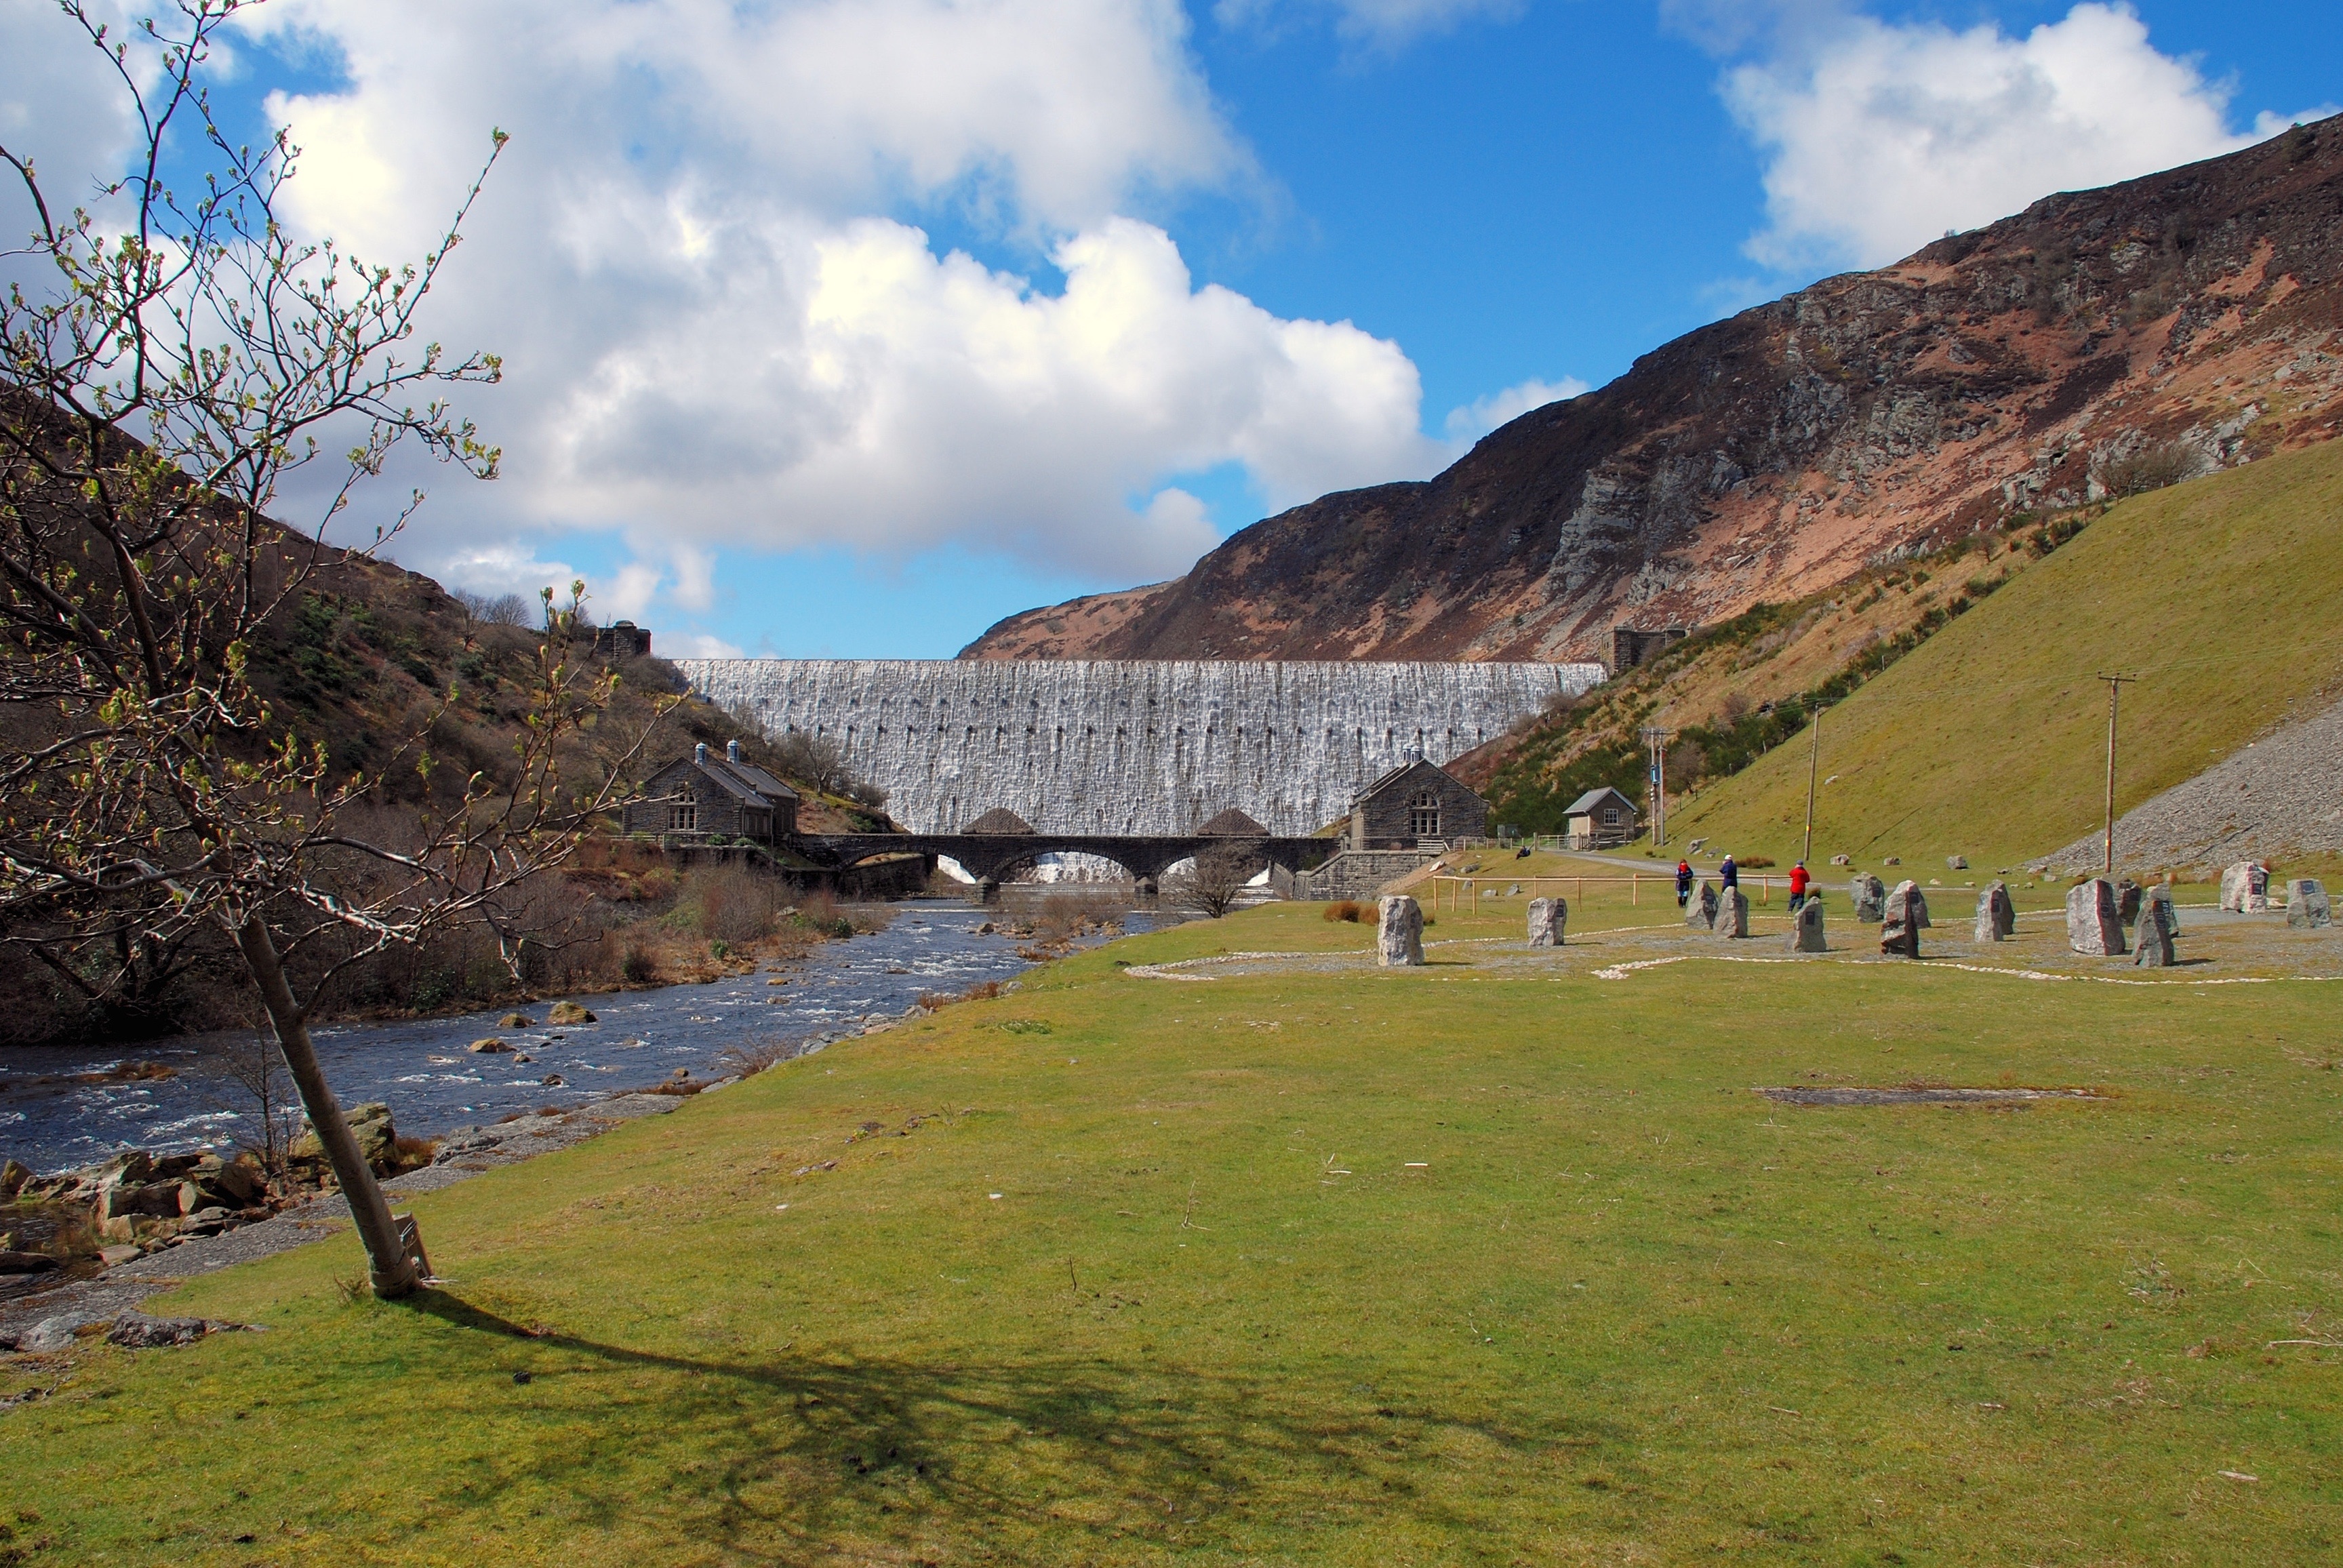
landscape, sea, coast, mountain, hill, lake, river, valley, mountain range, cliff, reservoir, highland, terrain, geology, plateau, fell, loch, rural area, mountainous landforms